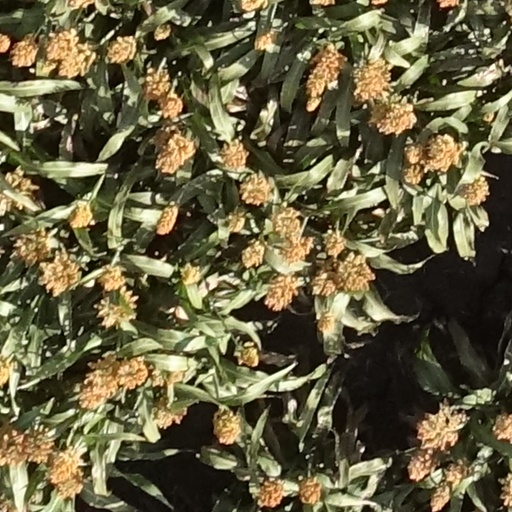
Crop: sorghum